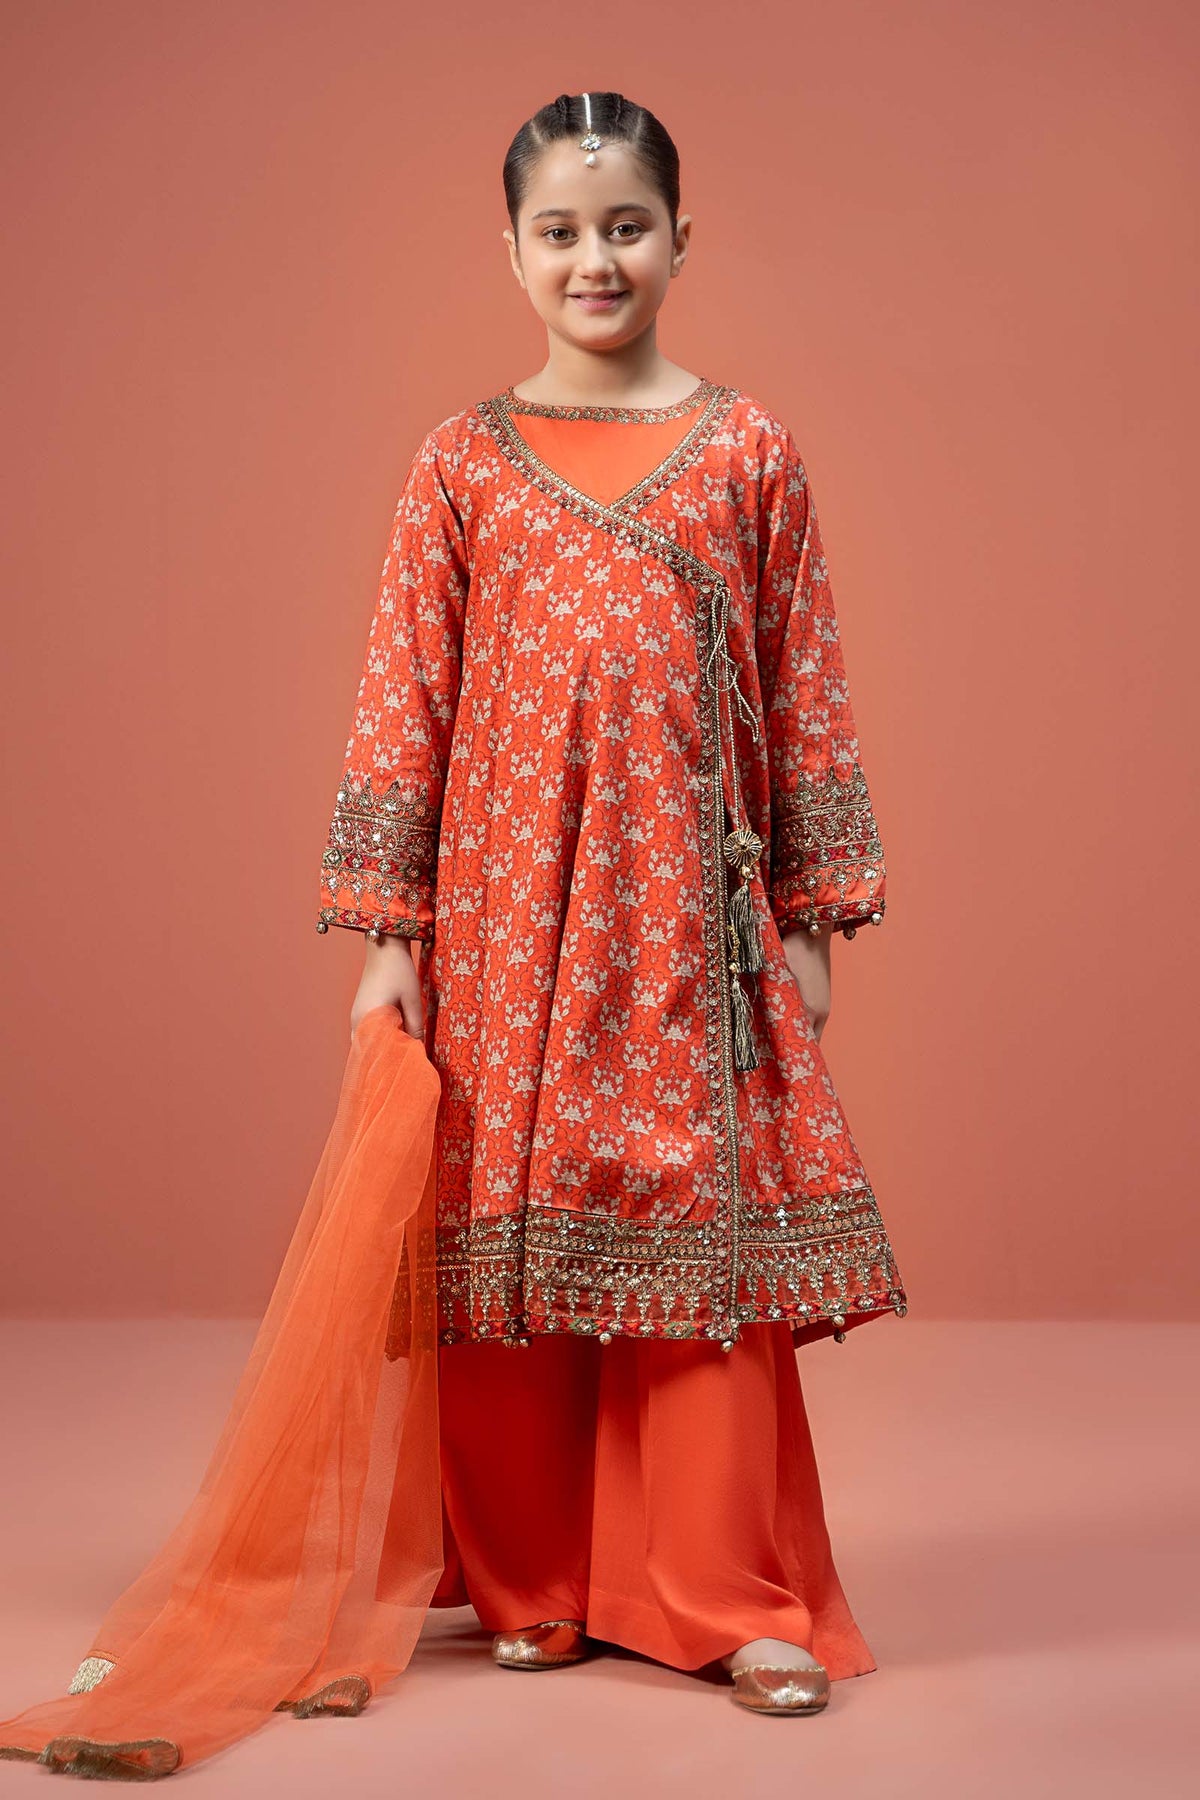
orange kashmiri silk chiffon